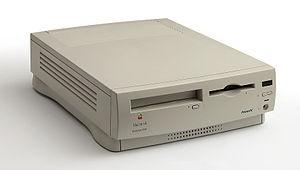
Les Macintosh Performa sont une série de Macintosh destinés au grand public, commercialisés entre septembre 1992 et août 1997. Ce sont souvent des Macintosh d'autres séries, vendus en bundle avec un écran et une suite logicielle familiale. Il existait de très nombreux modèles, qui ne différaient parfois que par la taille de leur disque dur et de leur mémoire.